Odulf

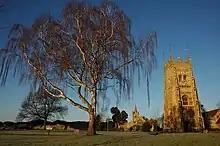
Evesham Abbey

The monks of St Augustine's Abbey, Ramsgate wrote in their "Book of Saints" (1921),